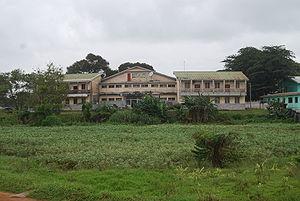
L'université du Liberia est un établissement d'enseignement supérieur public situé à Monrovia, la capitale du Liberia.
Fatima Massaquoi-Fahnbulleh est une pionnière dans le domaine de l'éducation au Liberia.